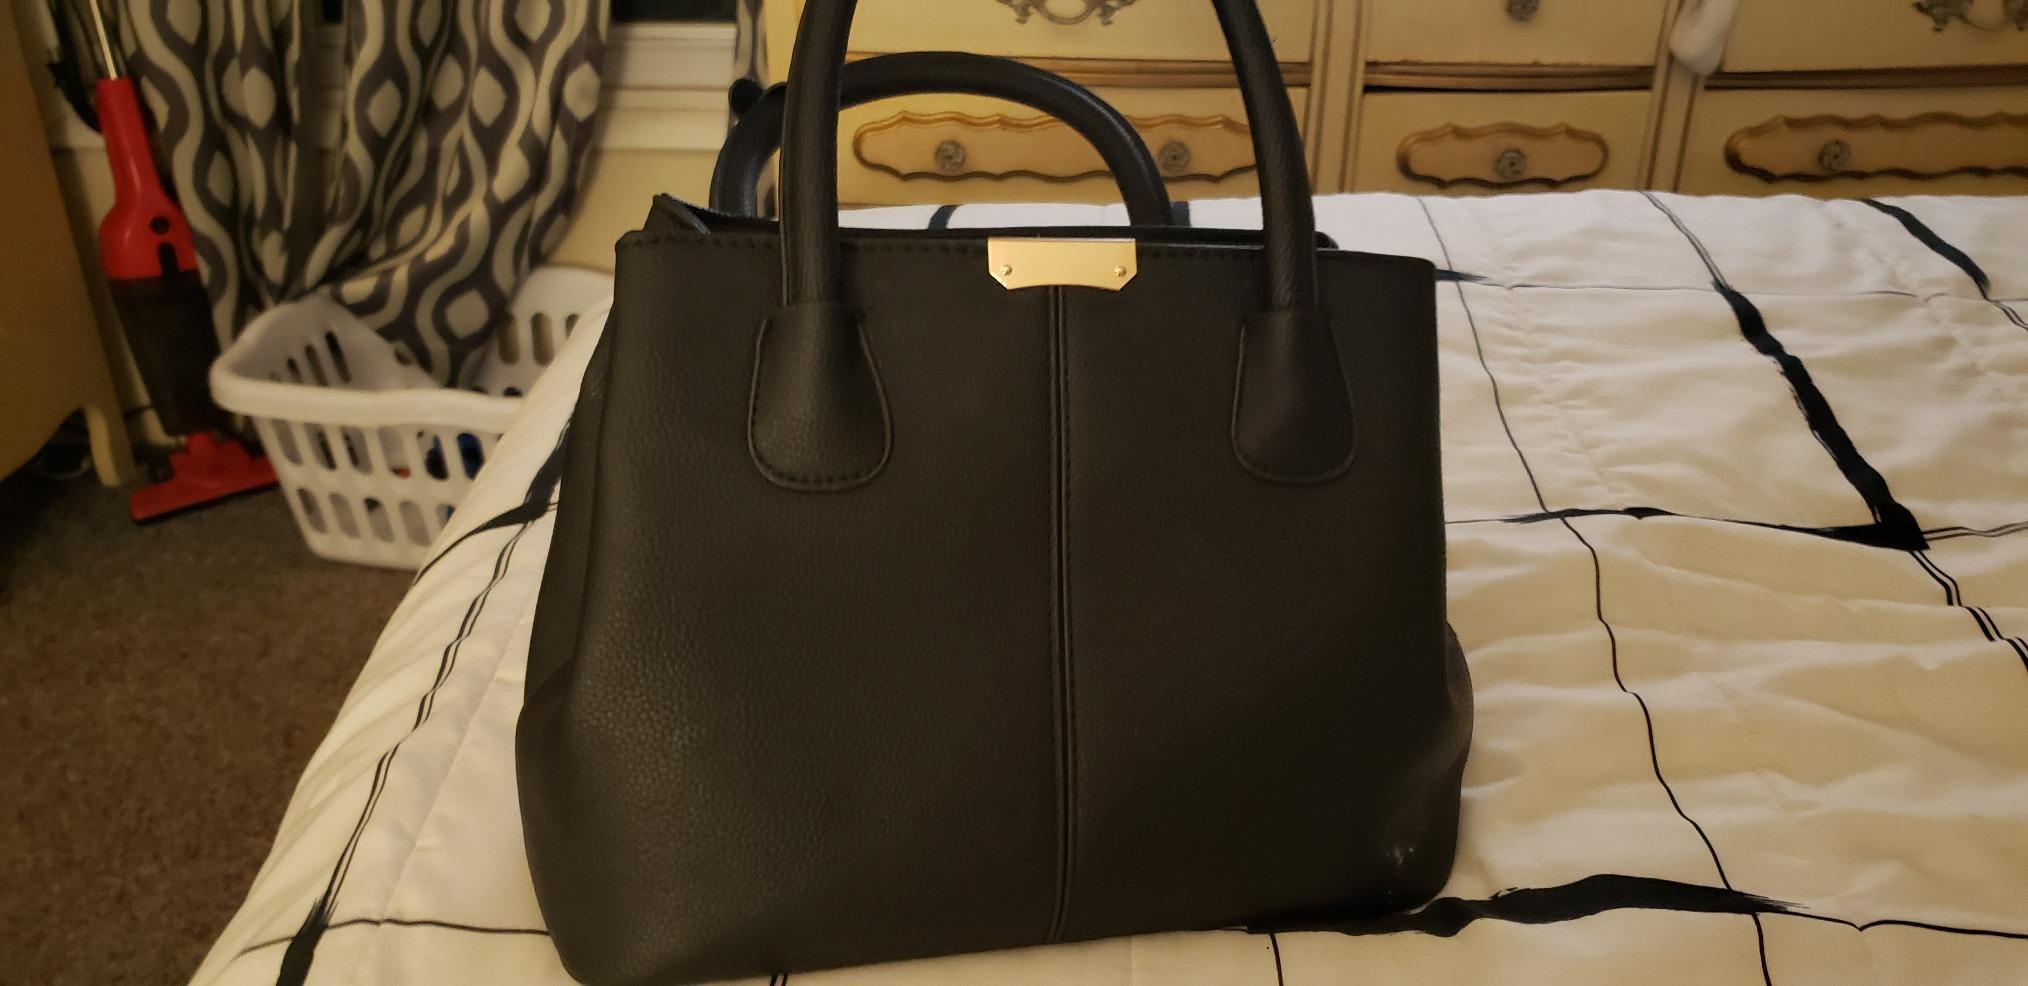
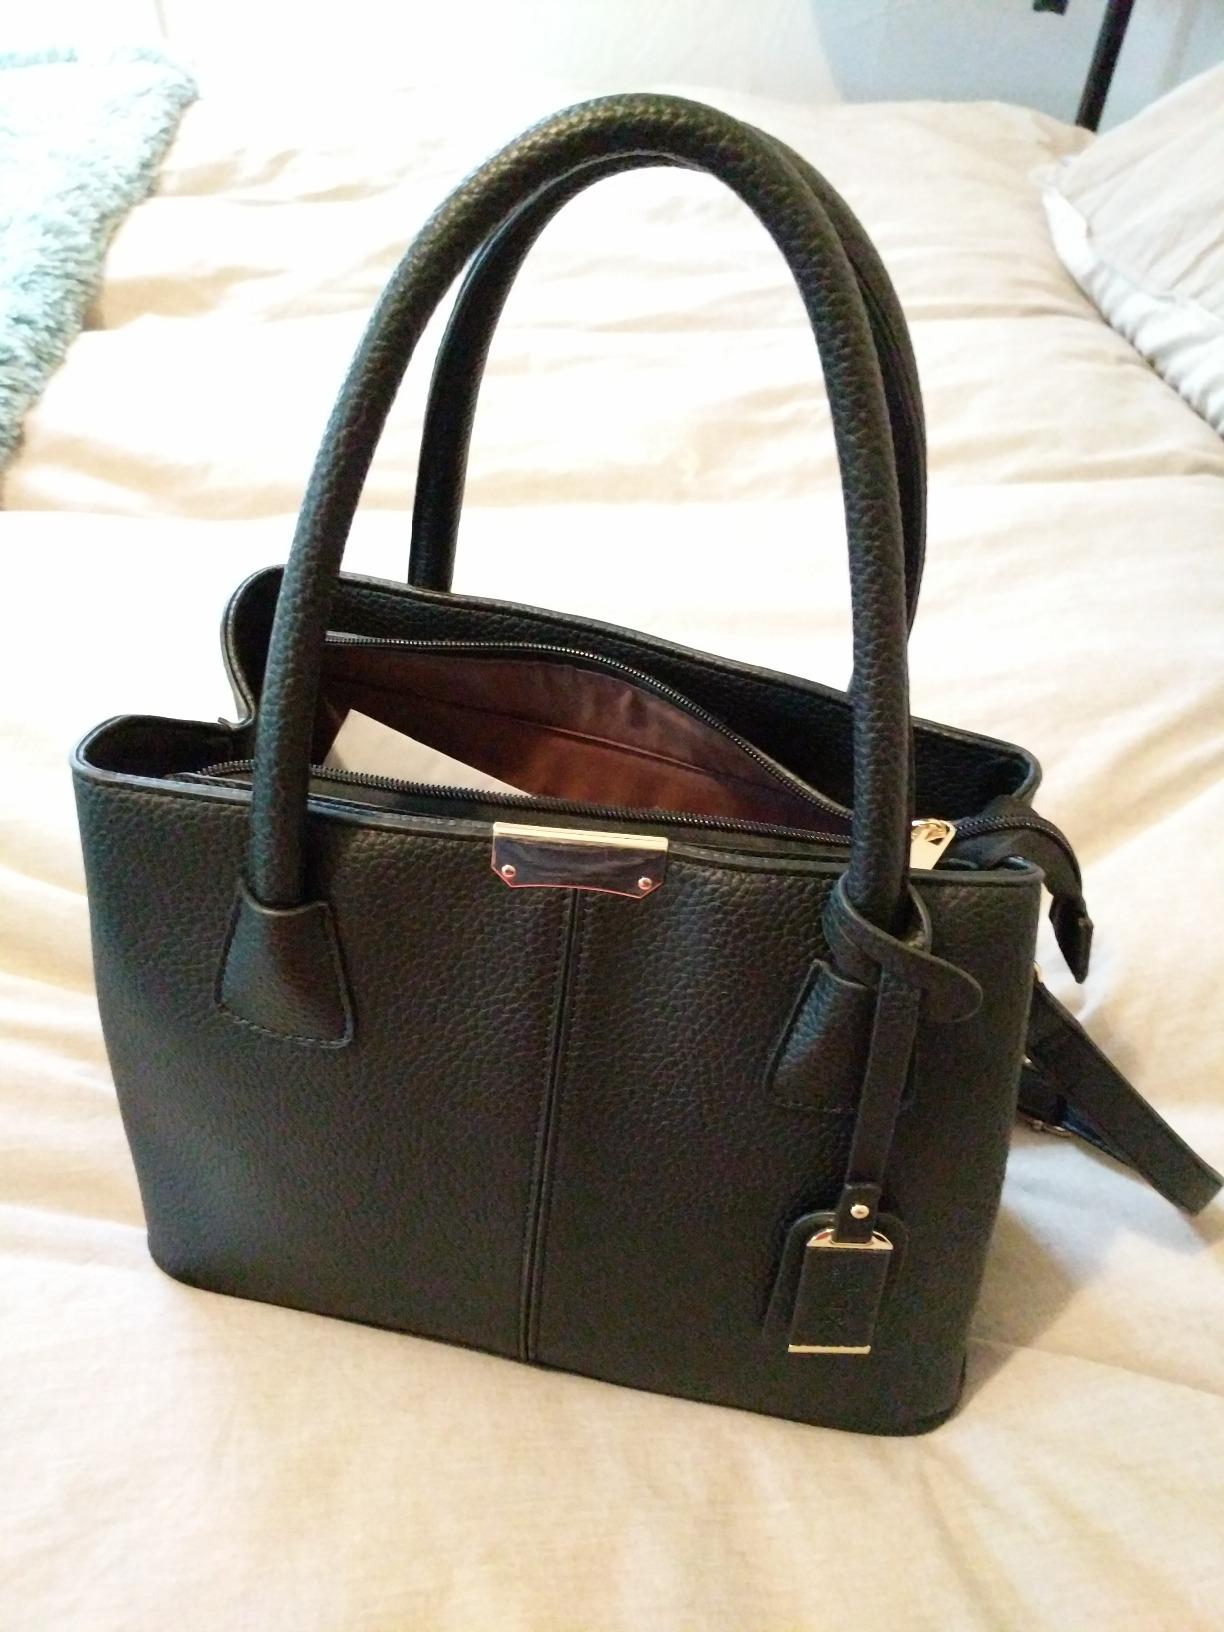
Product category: accessories_handbag
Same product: yes